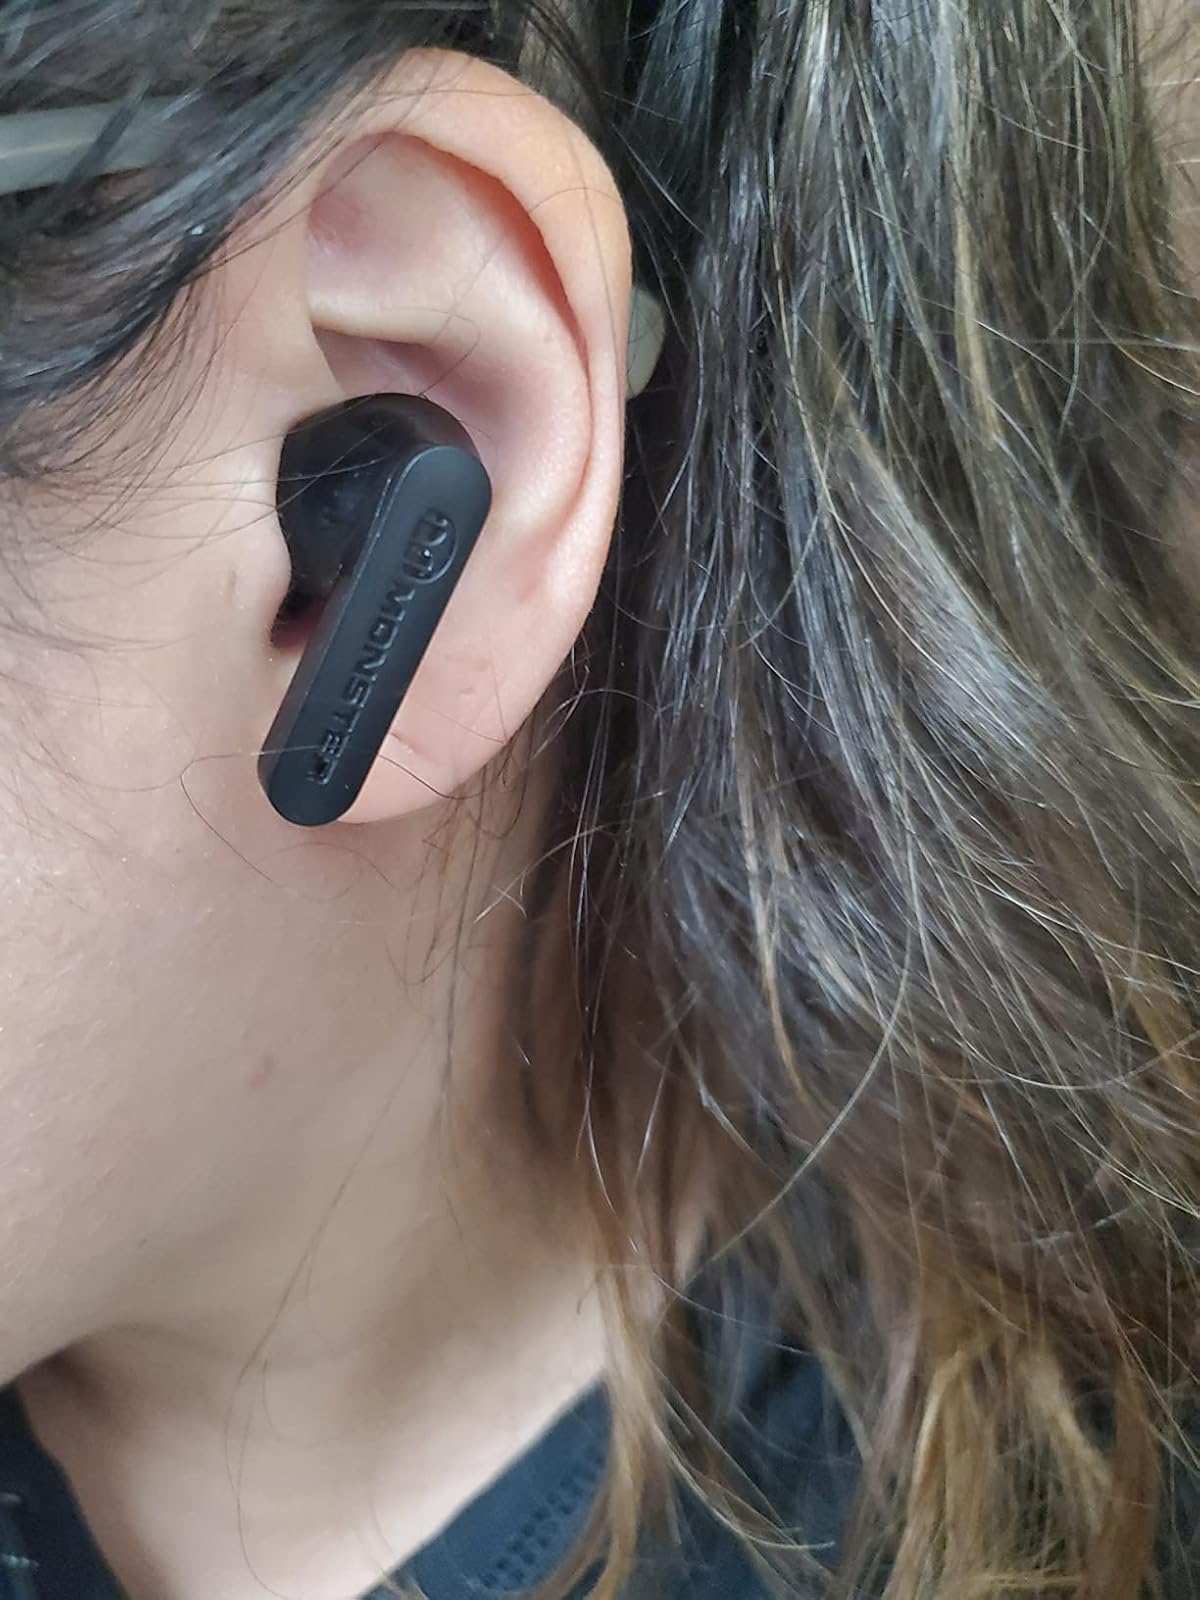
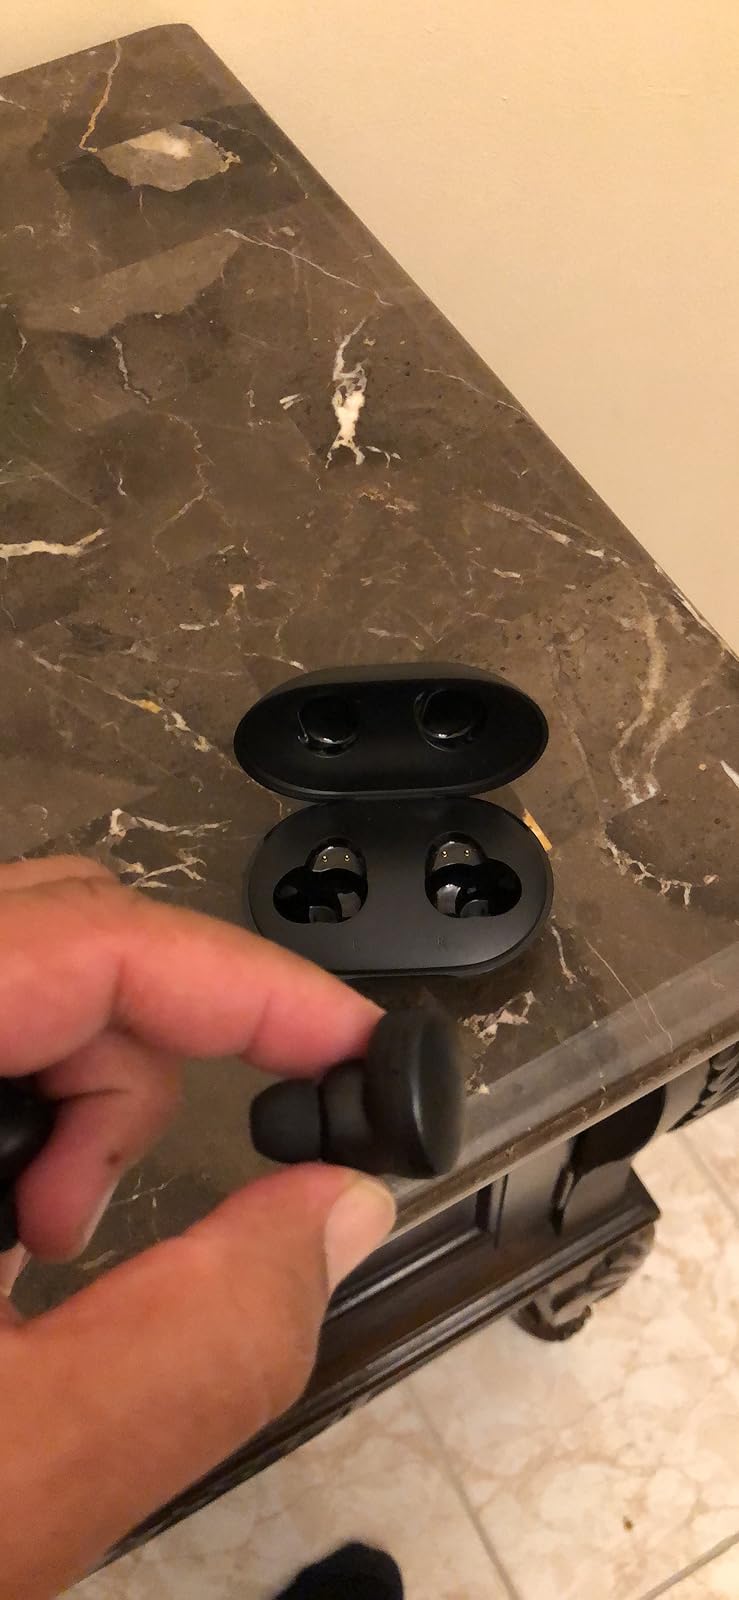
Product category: earbuds
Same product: no